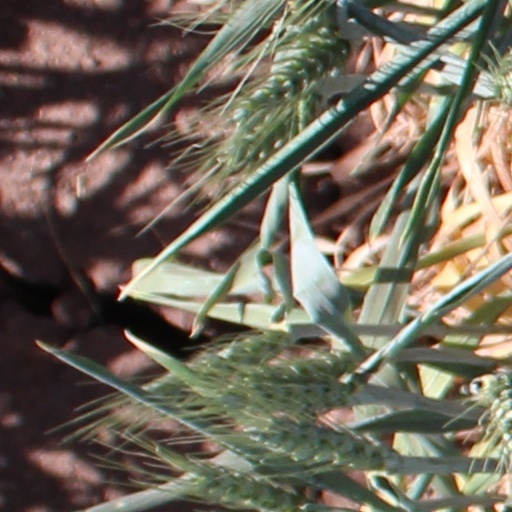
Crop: wheat